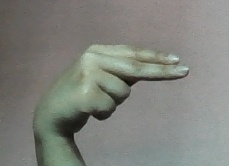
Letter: ain